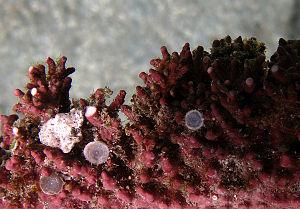
Une algue corallinale Lithothamnion sp. à la Réunion.
Le coralligène est un écosystème sous-marin caractérisé par l'abondance d'algues calcaires, dites algues coralligènes, capables de construire, par superposition d'encroûtements ou par accumulation de dépôts, des massifs comparables aux massifs coralliens. L'analogie avec les coraux est à l'origine du nom « coralligène », qui signifie « producteur de corail ». Diverses espèces animales à squelette calcaire peuvent également être associées à ces constructions biogéniques.
En biologie, les croûtes sont des couches produites par certains organismes qui se développent en adhérant plus ou moins fortement au substrat et en s'y étendant.
L'ordre des Corallinales est un ordre d'algues rouges de la sous-classe des Corallinophycidae, dans la classe des Florideophyceae.